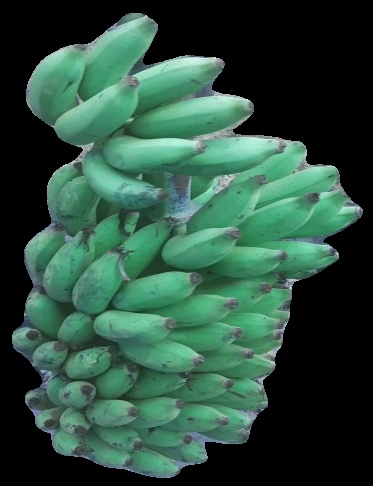
Variety: elakki-bale
Grade: grade2